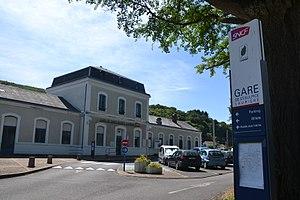
Gare de Saint-Sulpice-Laurière (Haute-Vienne, France).